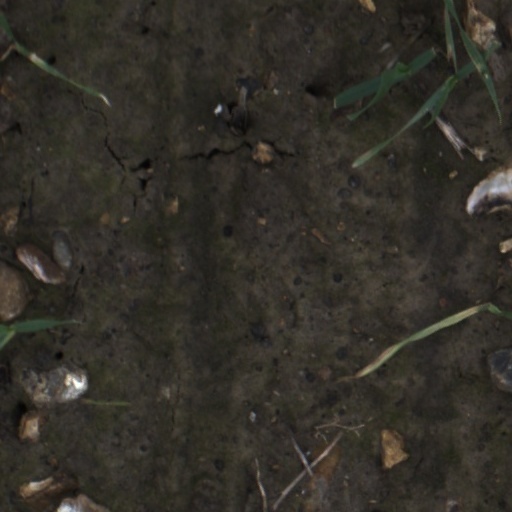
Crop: wheat